Industrial wastewater treatment

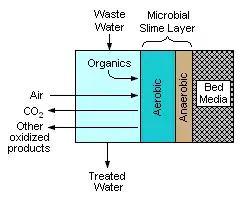
A schematic cross-section of the contact face of the bed media in a trickling filter

Effluent from the pulp and paper industry is generally high in suspended solids and BOD. Plants that bleach wood pulp for paper making may generate chloroform, dioxins (including 2,3,7,8-TCDD), furans, phenols, and chemical oxygen demand (COD). Stand-alone paper mills using imported pulp may only require simple primary treatment, such as sedimentation or dissolved air flotation. Increased BOD or COD loadings, as well as organic pollutants, may require biological treatment such as activated sludge or upflow anaerobic sludge blanket reactors. For mills with high inorganic loadings like salt, tertiary treatments may be required, either general membrane treatments like ultrafiltration or reverse osmosis or treatments to remove specific contaminants, such as nutrients.